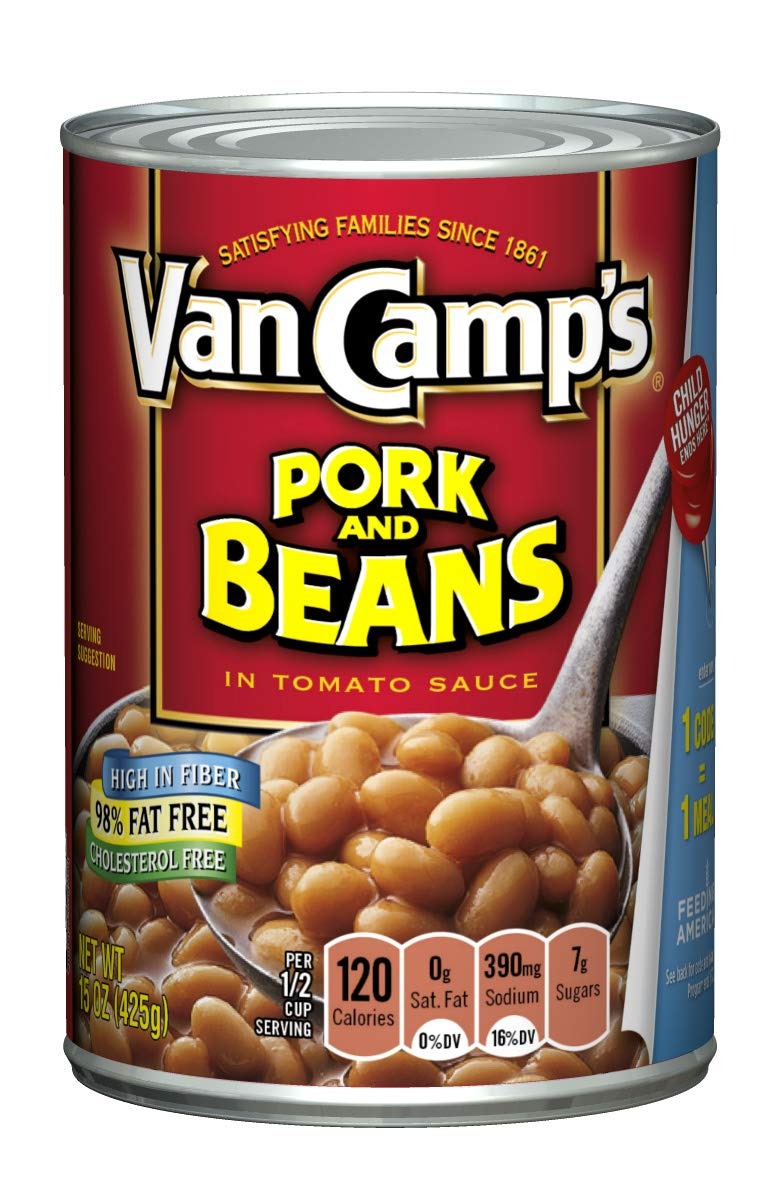
Item Name: Van Camp's Pork & Beans 15 Oz (Pack of 6)
Bullet Point 1: Pork and Beans in Tomato Sauce 15 oz cans
Bullet Point 2: High in fiber
Bullet Point 3: 98% Fat free
Bullet Point 4: Cholesterol free
Bullet Point 5: Pack of 6
Product Description: It's no wonder Van Camp's Pork and Beans are America's favorite for families. Back in 1861, Gilbert Van Camp discovered something great when his wife, Hester, added tomato sauce to an old family recipe. Their son, Frank, perfected the taste by slow-cooking premium ingredients to ensure a rich flavor and unparalleled product consistency, and by 1909, Van Camp's was the number one selling pork and bean brand in the United States. From the Van Camp family table to yours, it's a brand you can trust to bring the comfort of traditional, home-cooked flavor to your meals.
Value: 90.0
Unit: Ounce

Price: 1.5